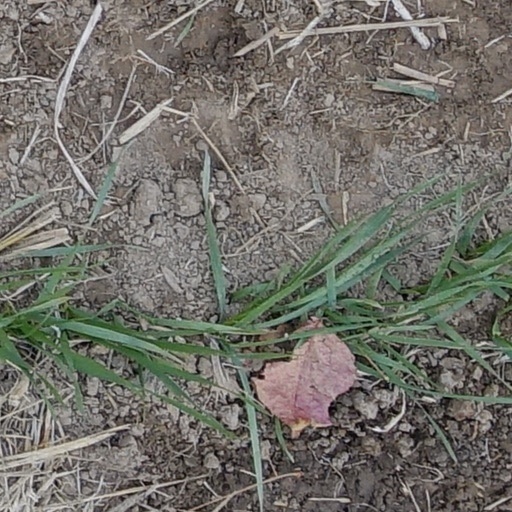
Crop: wheat